Huntington Theatre Company

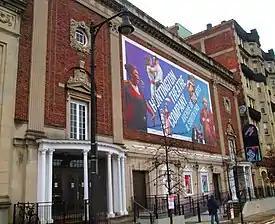
The Huntington Avenue Theatre

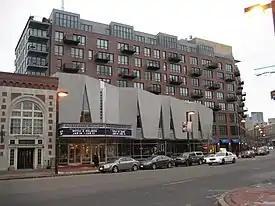
The Calderwood Pavilion on Tremont Street.

The Huntington Theatre Company is a professional theatre located in Boston, Massachusetts and the recipient of the 2013 Regional Theatre Tony Award, under the direction of Managing Director Michael Maso. It is notable for its longstanding artistic relationship with African-American playwright August Wilson.